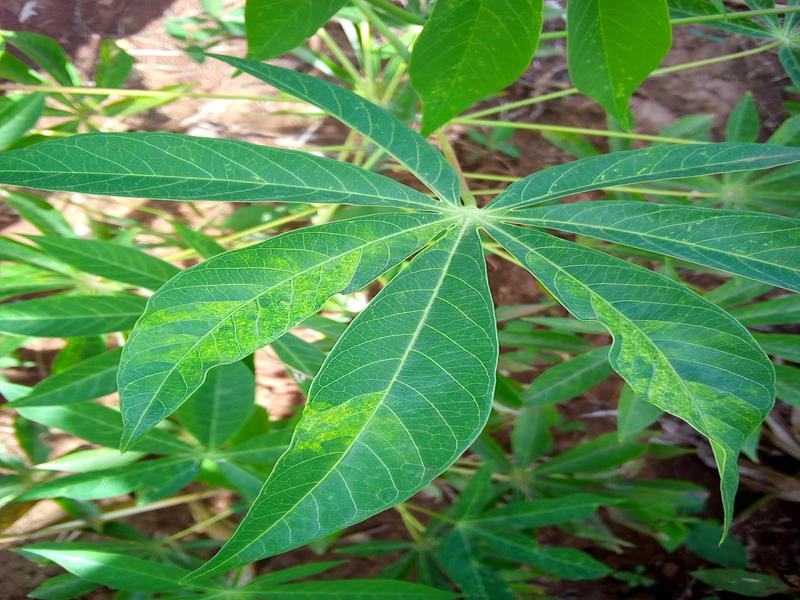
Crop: cassava
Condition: mosaic_disease